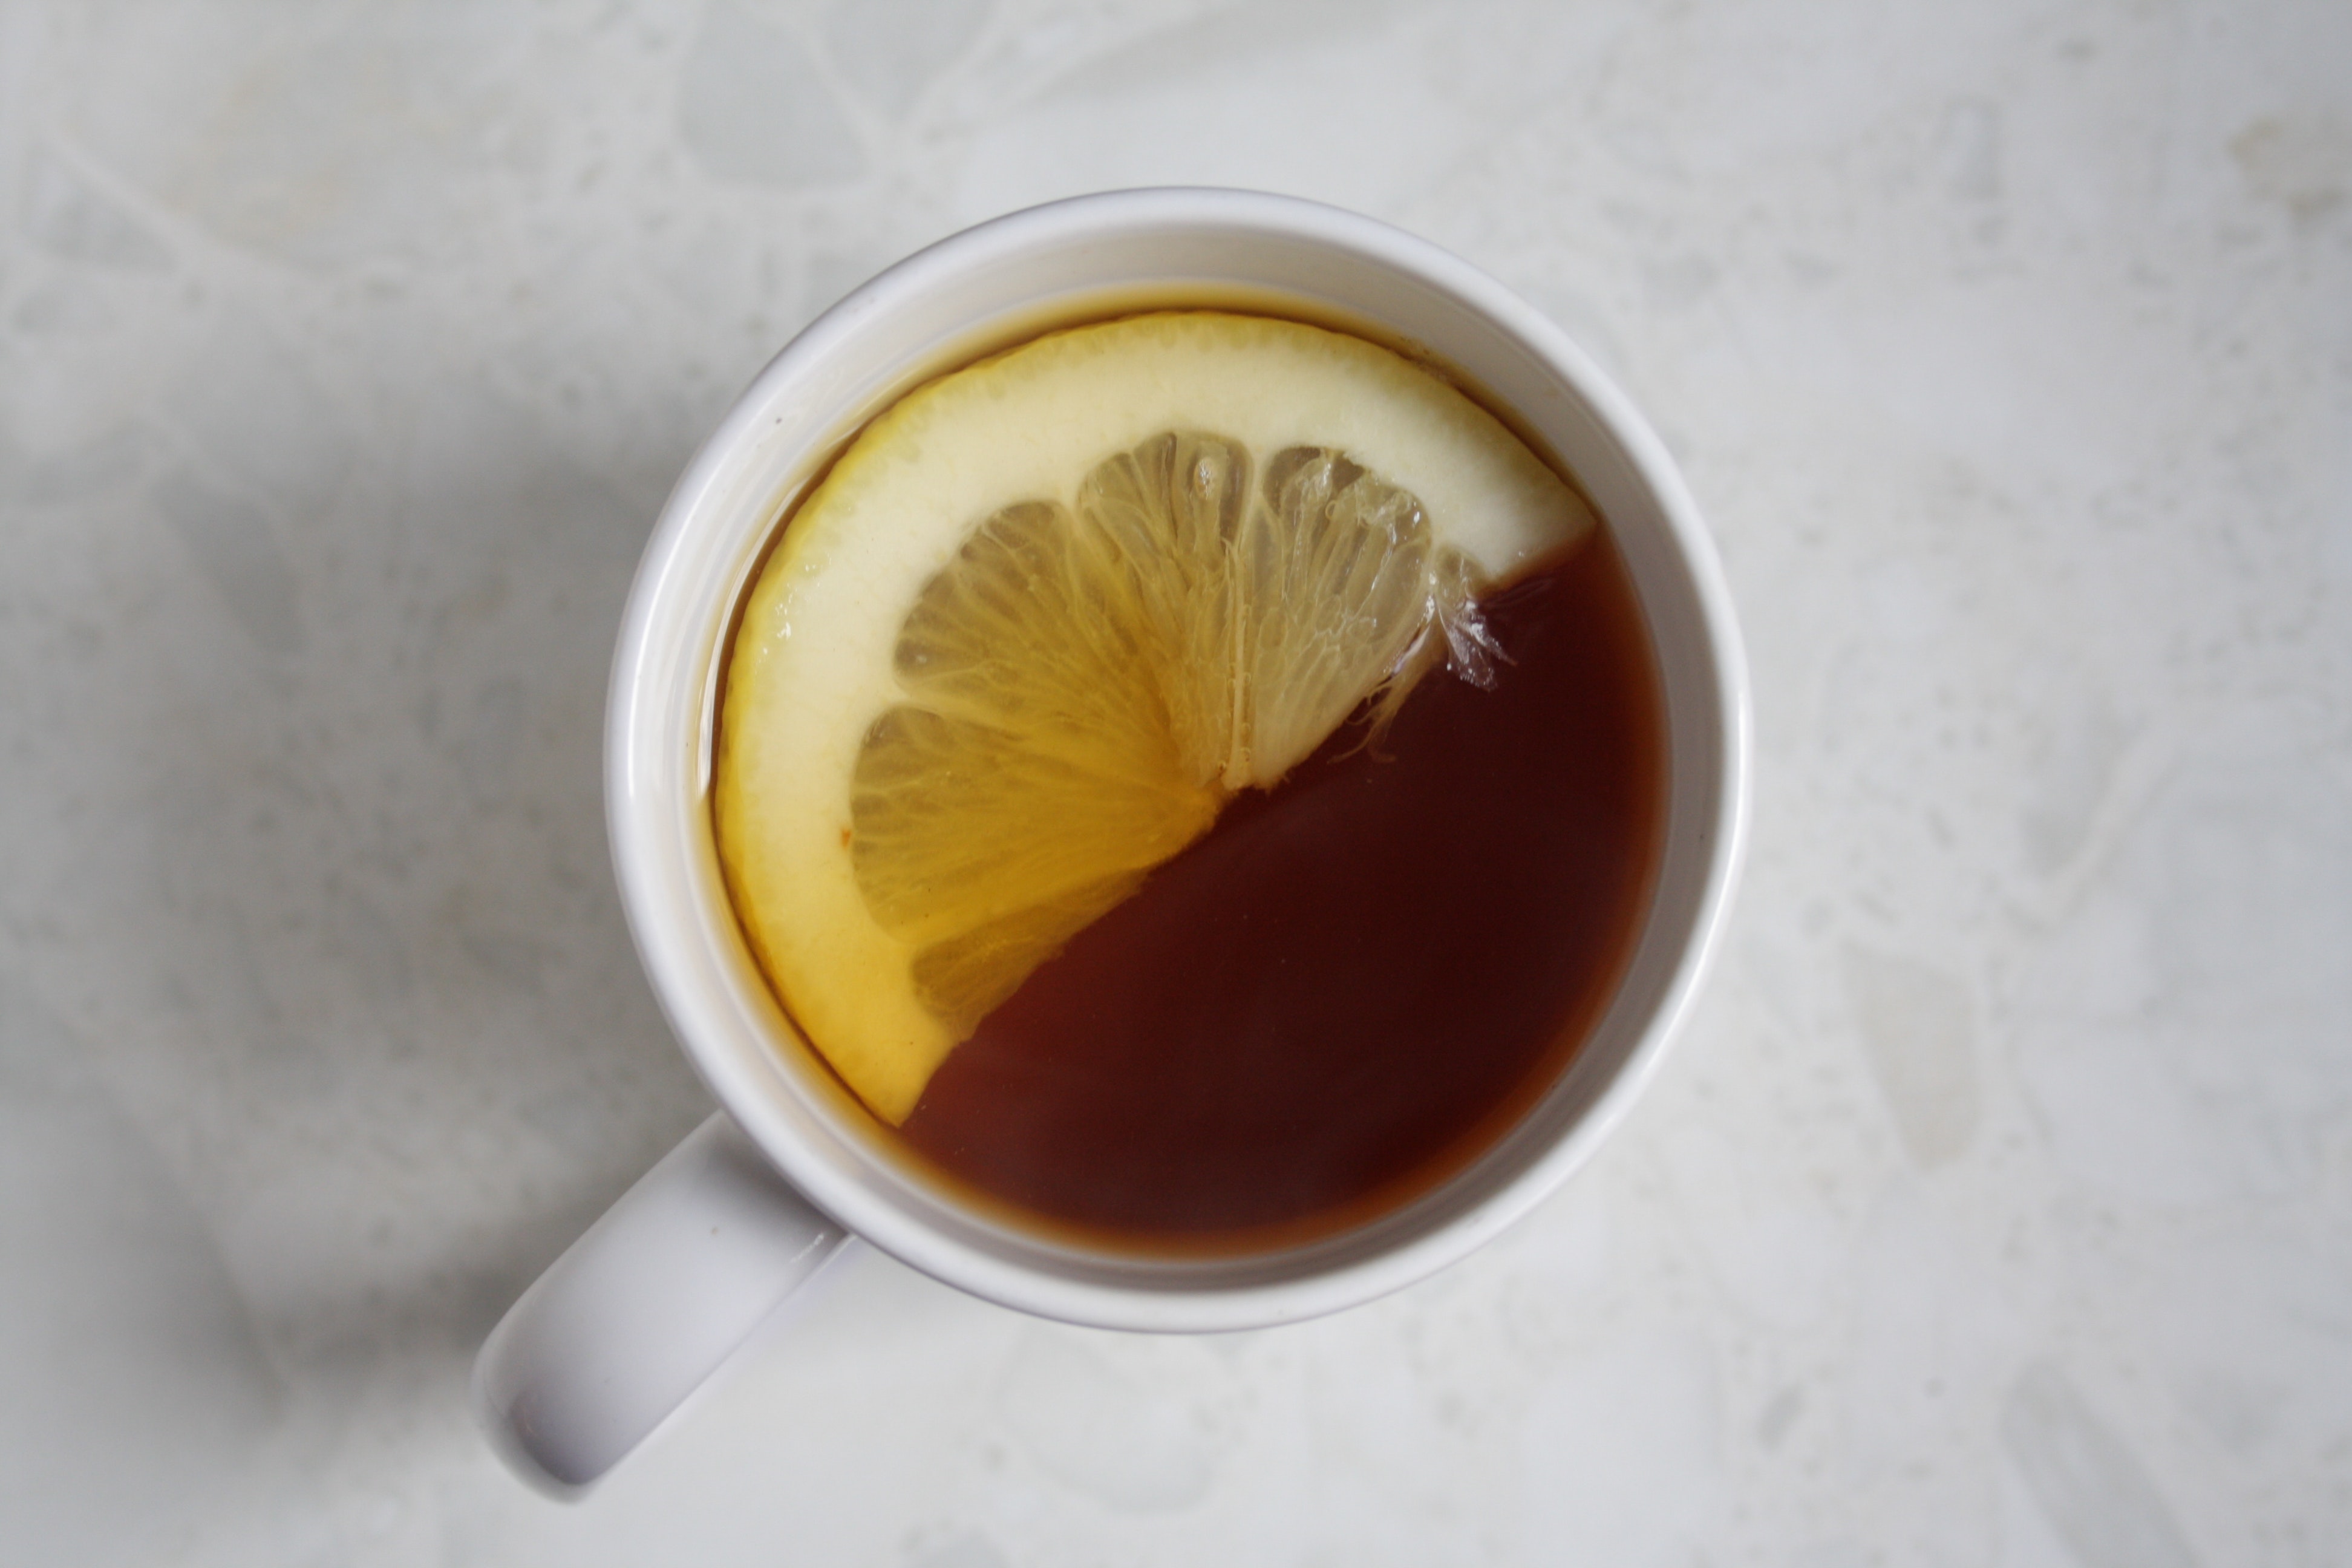
cup, food, Hot toddy, earl grey tea, drink, ingredient, espresso, roasted barley tea, cuisine, serveware, tea, dish, coffee cup, Kahwah, dandelion coffee, caffeine, Bandrek, chinese herb tea, apple cider, coffee, cafe au lait